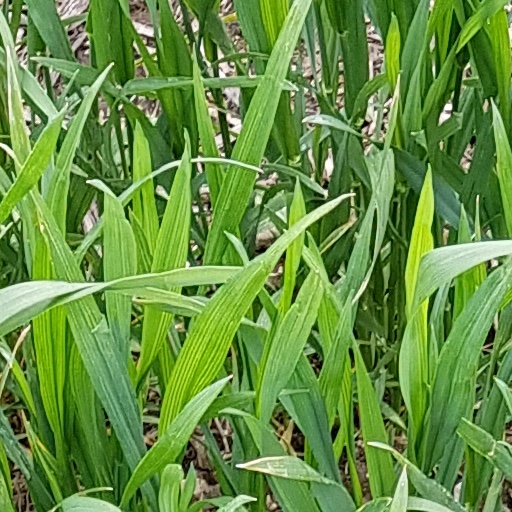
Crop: wheat